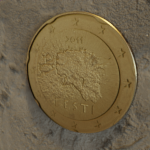
Coin value: 20cents
Country: et
Edition: standard